MG VA

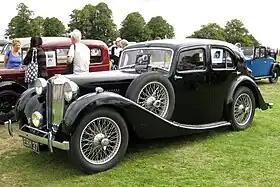
Sports saloon

The MG VA, or MG 1½-litre as it was originally marketed, is a motor car that was produced by MG between February 1937 and September 1939 and was the smallest of the three sports saloons they produced in the late 1930s, the others being the SA and WA.